Maine de Biran

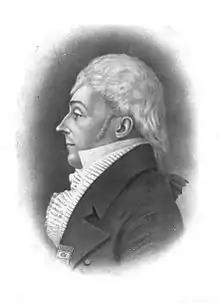

François-Pierre-Gontier de Biran (29 November 176620 July 1824), usually known as Maine de Biran, was a French philosopher.